Karuna Vee Beyvafa

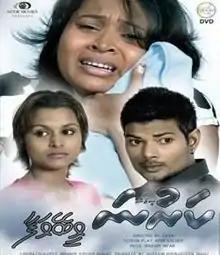
Official film poster

Karuna Vee Beyvafa is a 2009 Maldivian drama film directed by Ali Seezan. Produced by Hassan Nooraddheen under C-Xanal Movies, the film stars Niuma Mohamed, Ali Seezan and Nadhiya Hassan in pivotal roles.